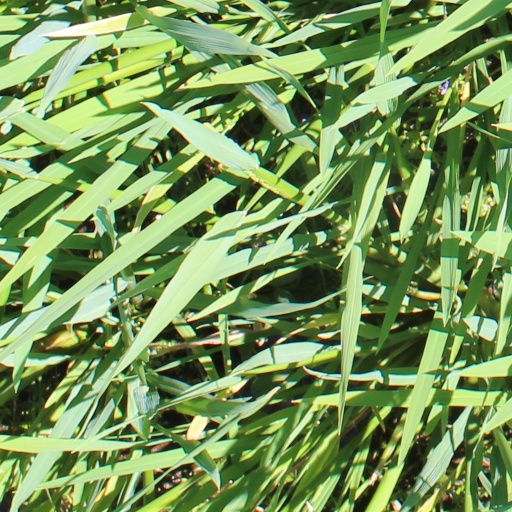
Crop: rice